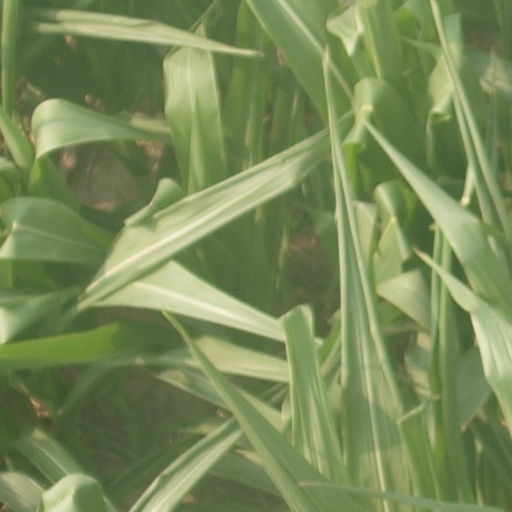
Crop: maize; corn